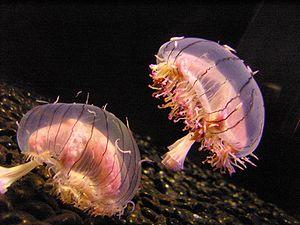
Olindias est un genre de limnoméduses de la famille des Olindiidae.
Trachylinae ou Trachylina est une sous-classe de cnidaires de la classe des Hydrozoa. Elle comporte les ordres des Actinulidae, des Limnomedusae, des Narcomedusae et des Trachymedusae.
Les Limnomedusae sont un ordre de méduses de la classe des Hydrozoaires.